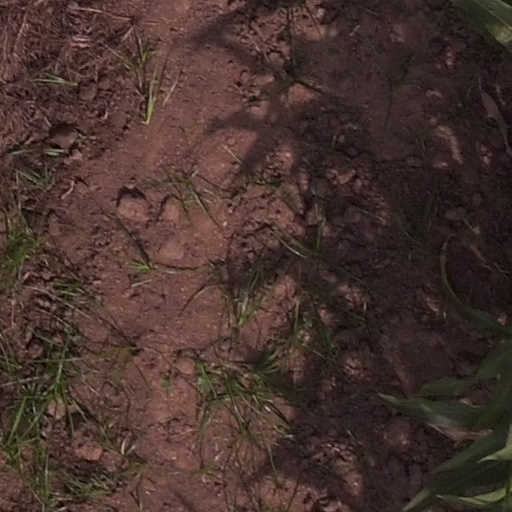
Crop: maize; corn